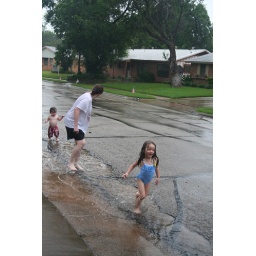
When it rains, a river goes by in front of our house